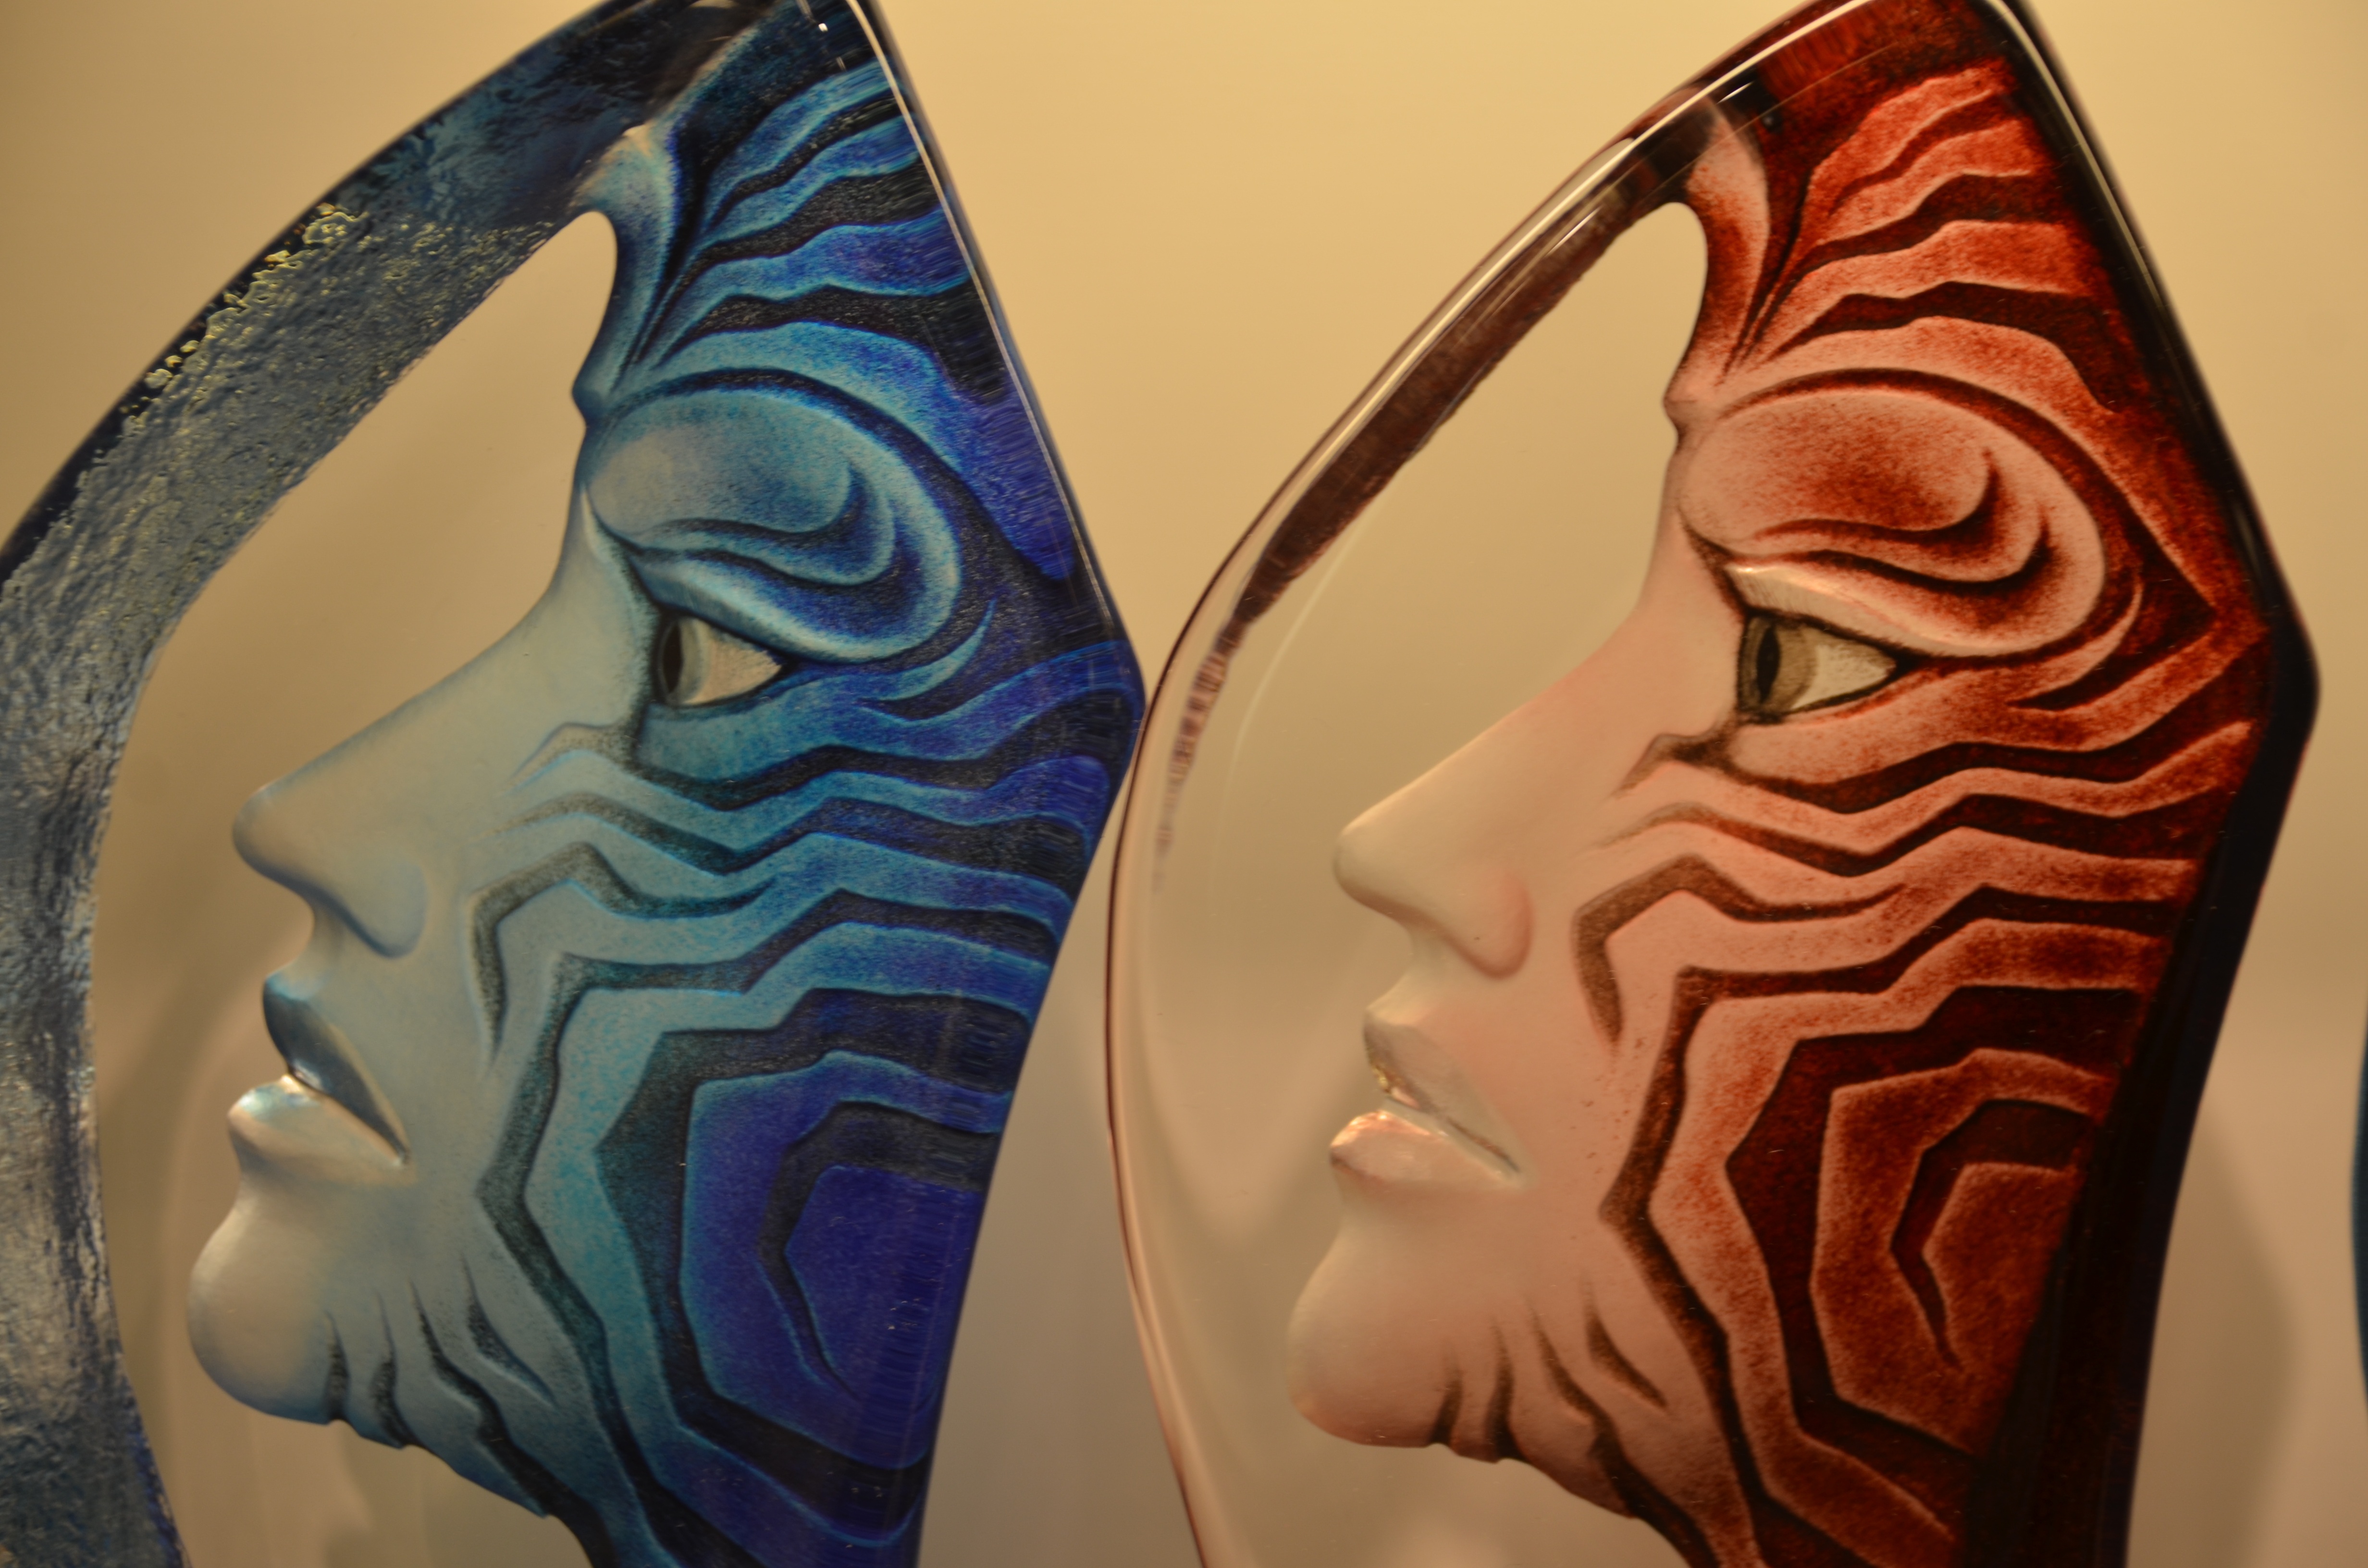
abstract, glass, profile, color, arm, painting, human body, transparent, sculpture, art, drawing, illustration, head, organ, faces, carving, glassware, modern art, acrylic paint